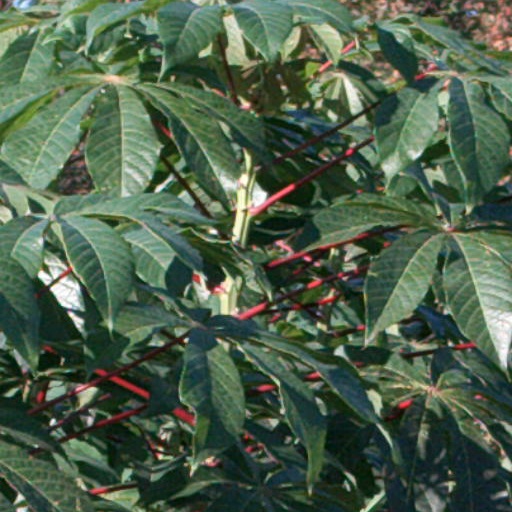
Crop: cassava